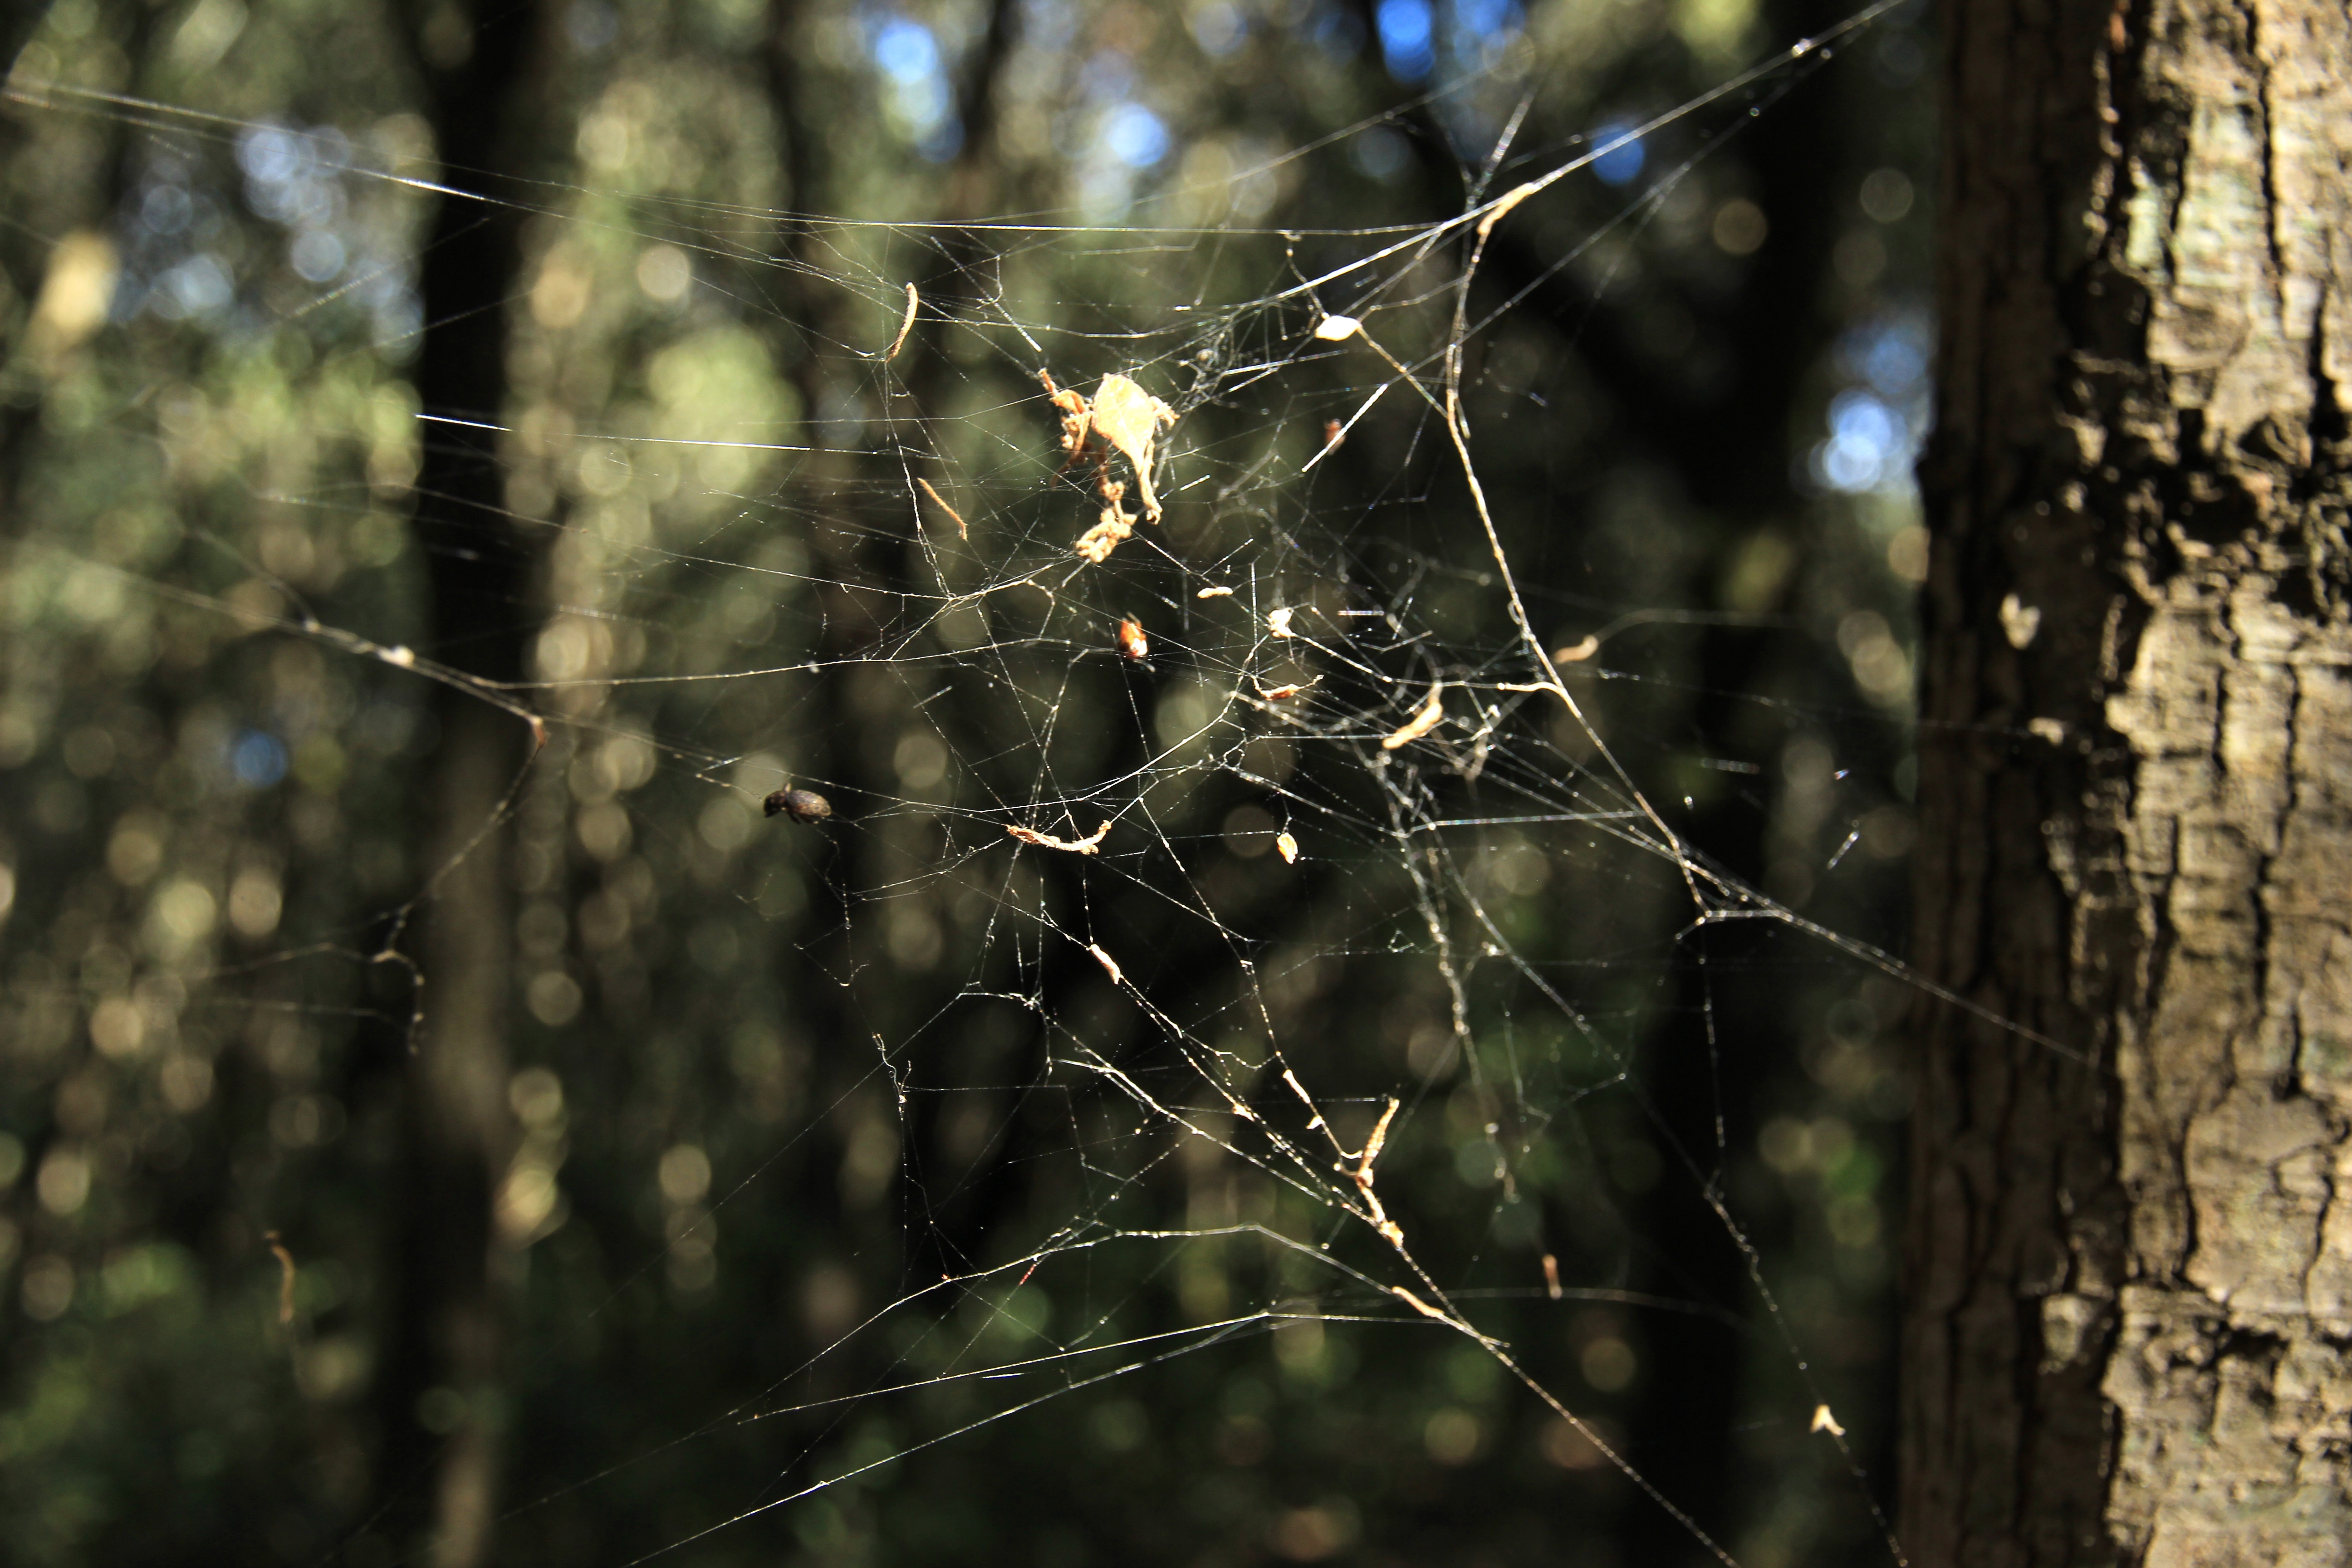
tree, nature, forest, branch, light, sunlight, leaf, autumn, season, fauna, material, invertebrate, twig, spider web, cobweb, spider, habitat, macro photography, natural environment, plant stem